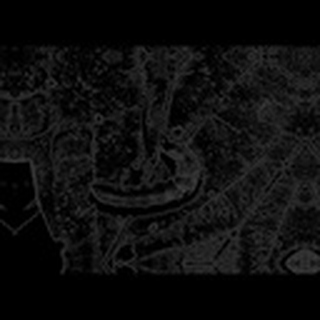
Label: cotton_army_worm